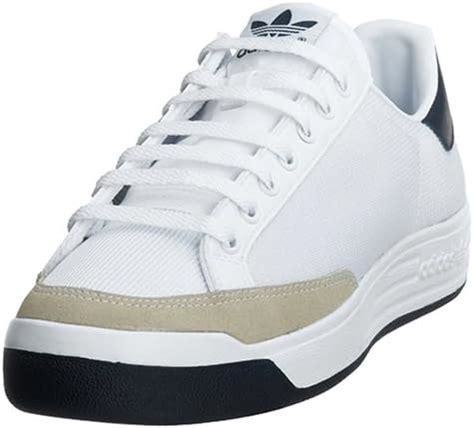
Brand: Adidas
Model: Rod Laver